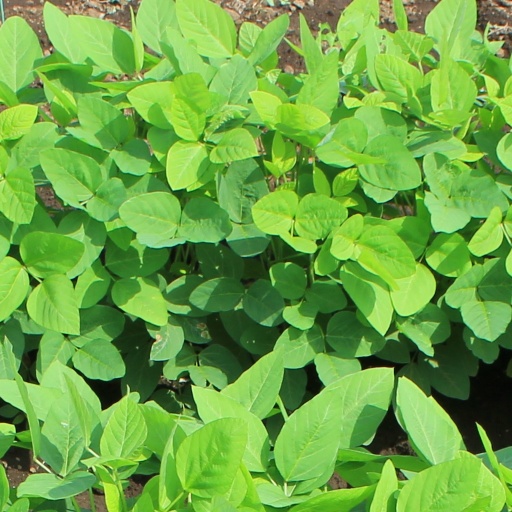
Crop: soybean